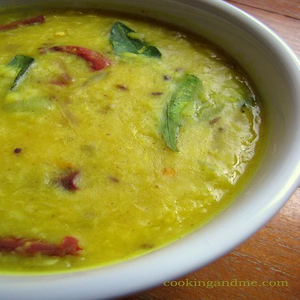
Dish: dal